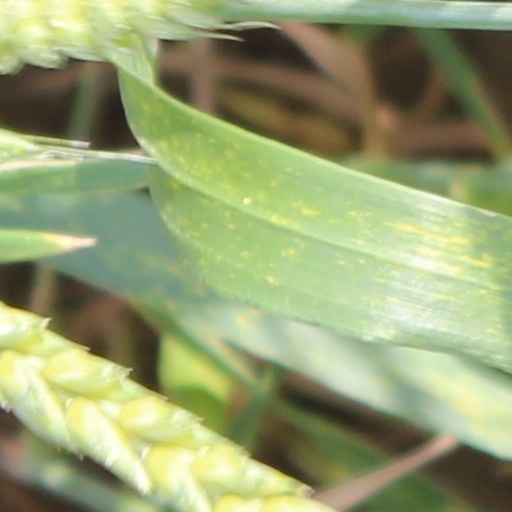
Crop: wheat